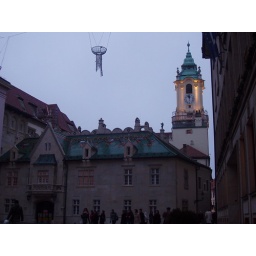
the clock tower of the Old Town Hall sticking out from the courtyard in front of the Primate's Palace